Chamisul

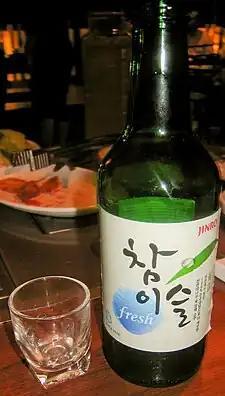
A bottle of Chamisul Fresh

Chamisul is a brand of soju manufactured by South Korean company HiteJinro. In 2017, it was the most popular brand of distilled liquor in the world.